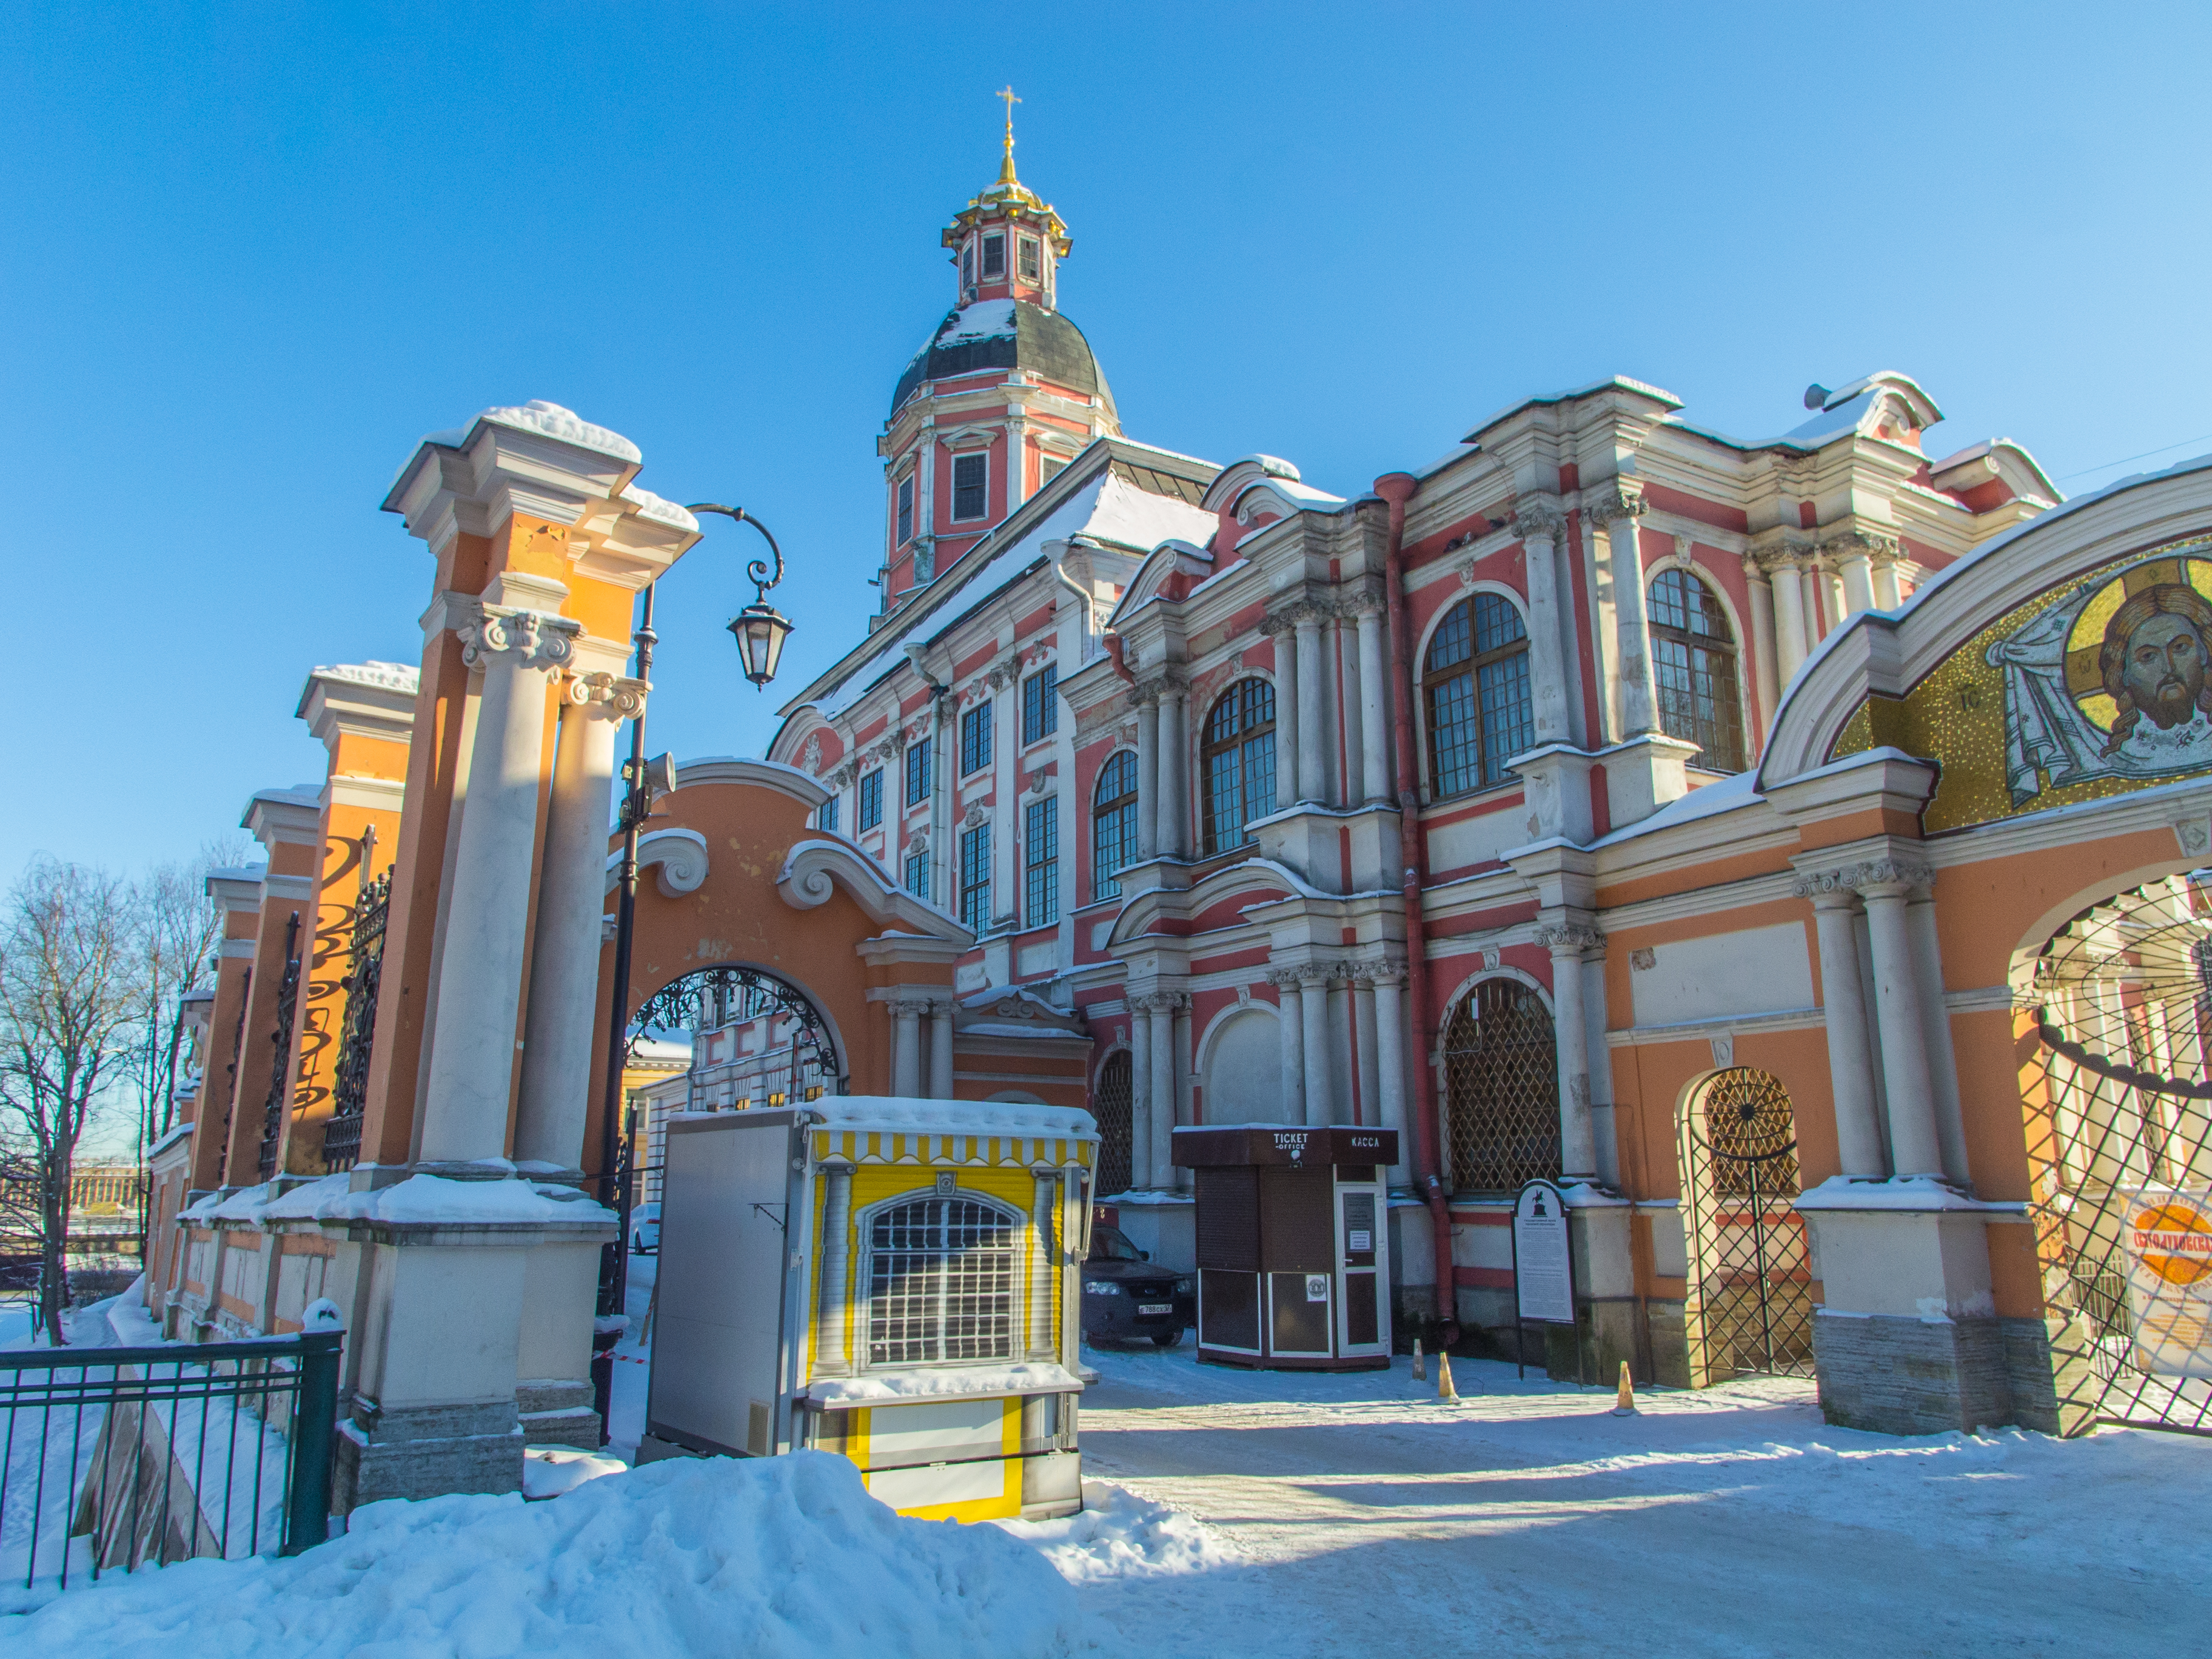
images, sky, building, window, snow, street light, house, facade, city, tree, freezing, door, winter, street, art, arch, urban design, classical architecture, mixed use, tourist attraction, medieval architecture, town square, turret, convent, road, tourism, chute, leisure, downtown, place of worship